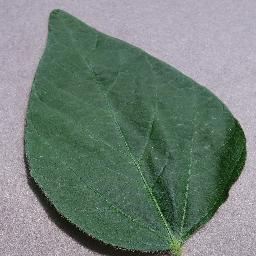
Label: Soybean___healthy